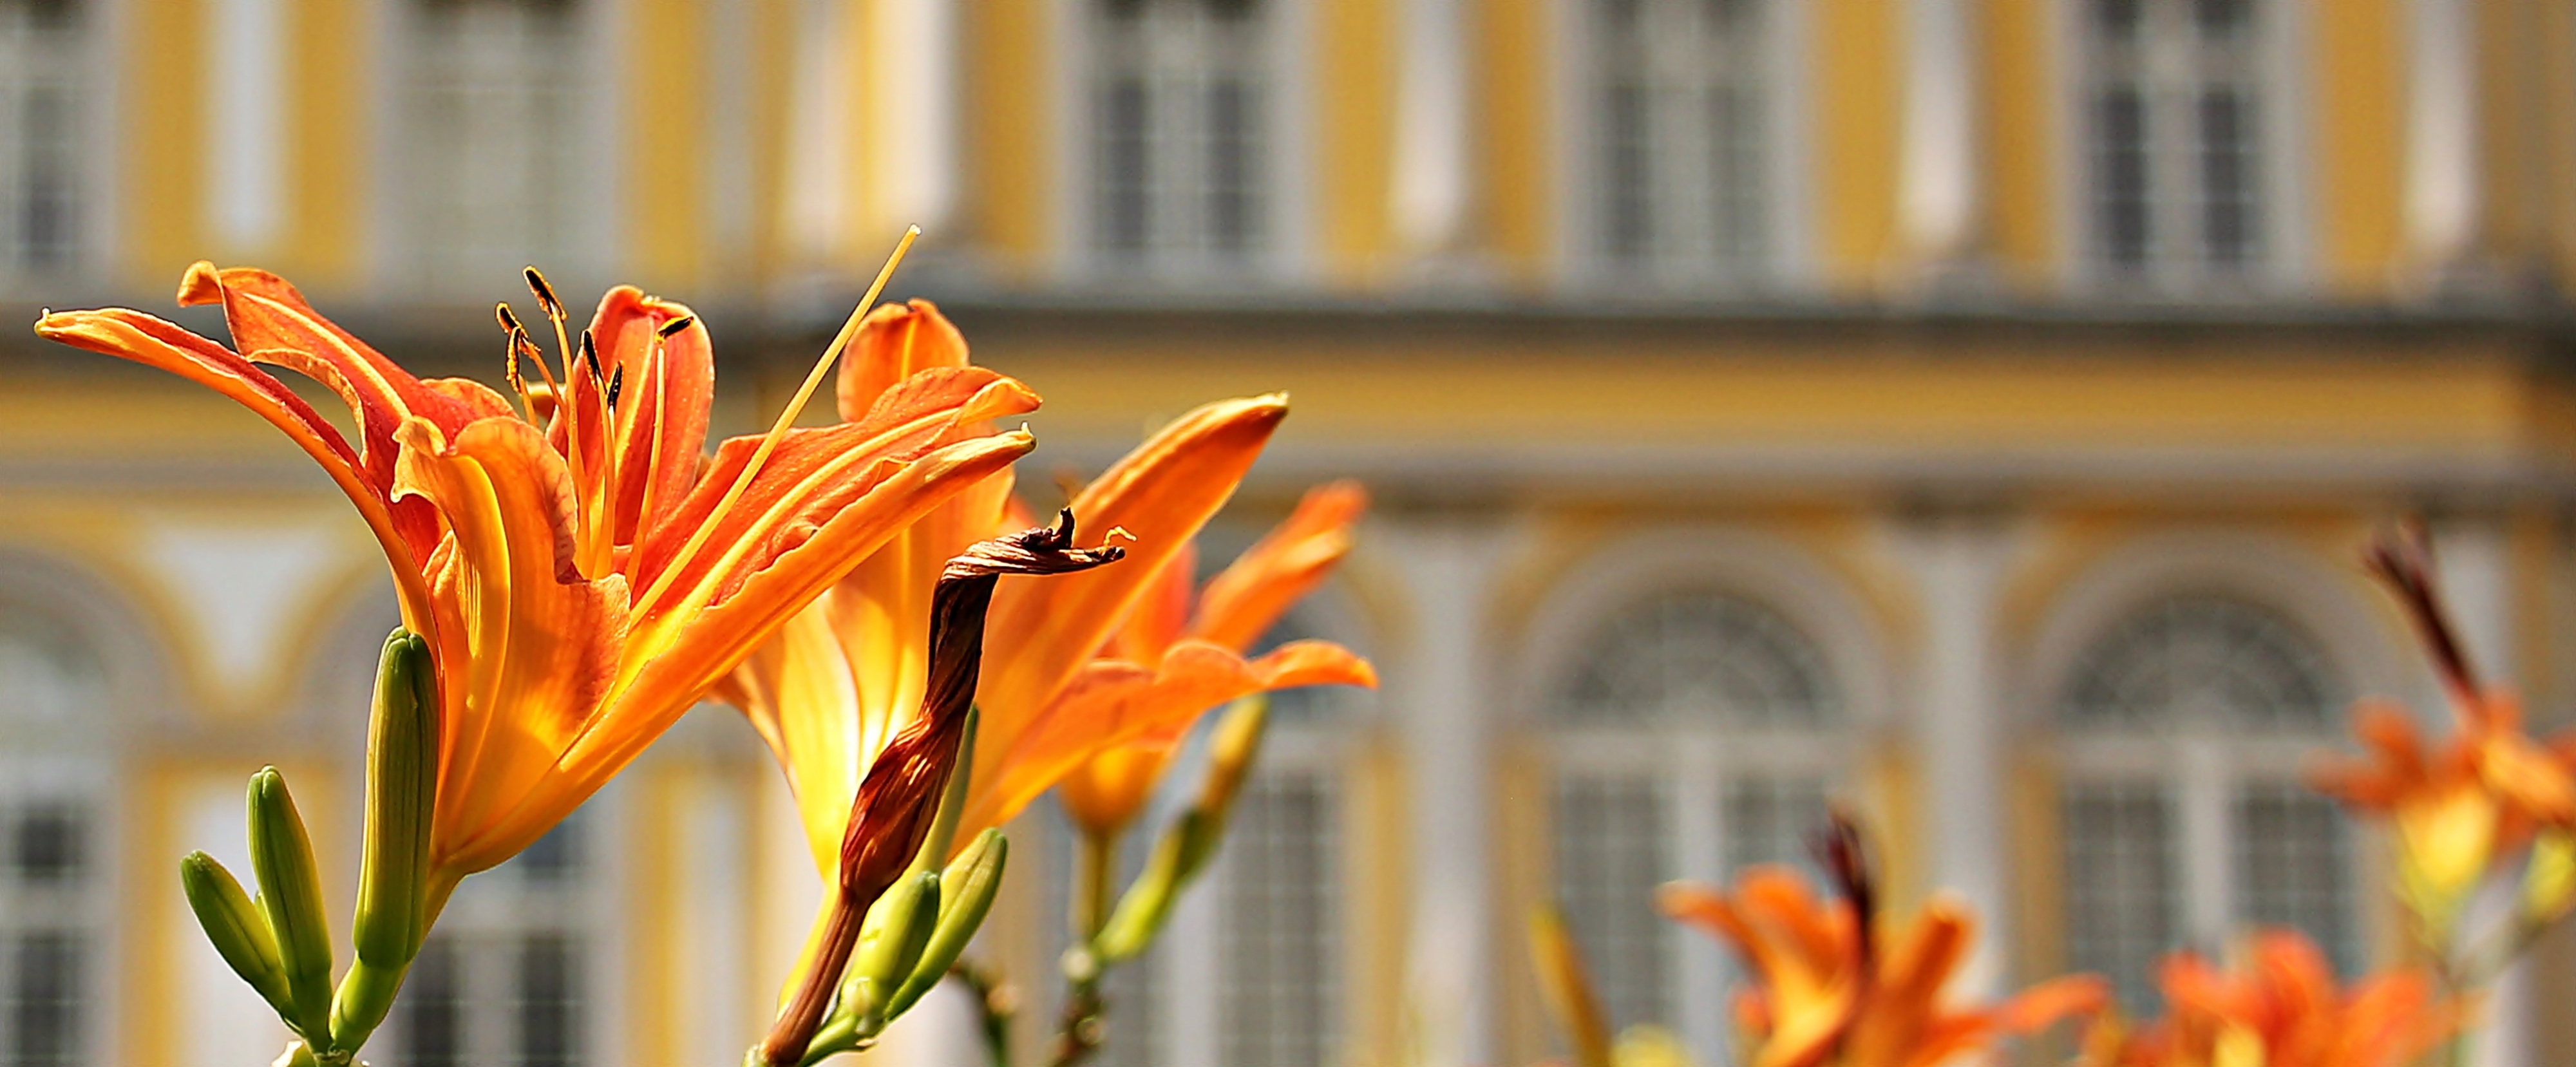
nature, blossom, plant, flower, bloom, summer, orange, pollen, stamp, color, autumn, botany, yellow, garden, flora, season, flowers, lilies, early, stamens, ornamental plant, orange flowers, flowering plant, ornamental flower, schnittblume, lily family, onion flower, lilies orange